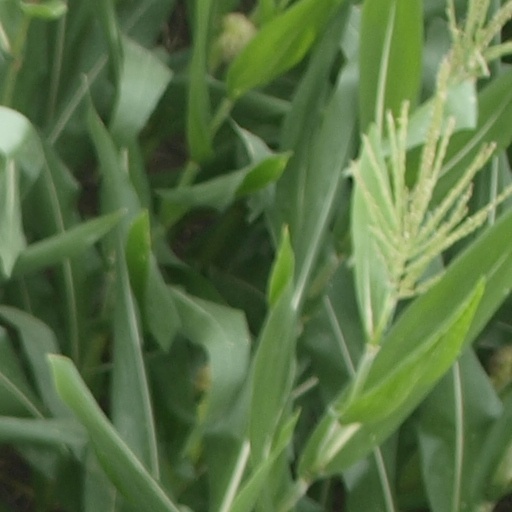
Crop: maize; corn